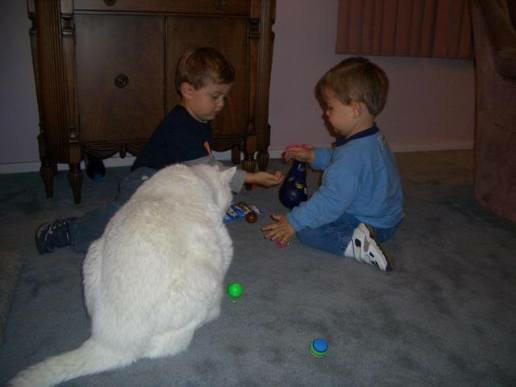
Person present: Yes